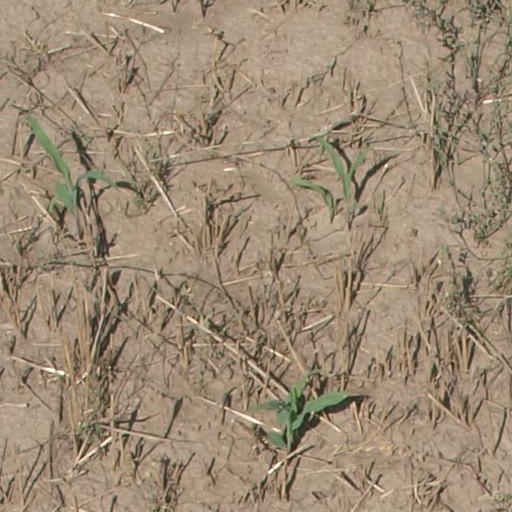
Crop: maize; corn